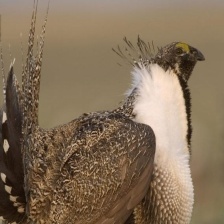
Species: GREATOR SAGE GROUSE
Scientific name: CENTROCERCUS UROPHASIANUS
ImageNet parent category: black_grouse